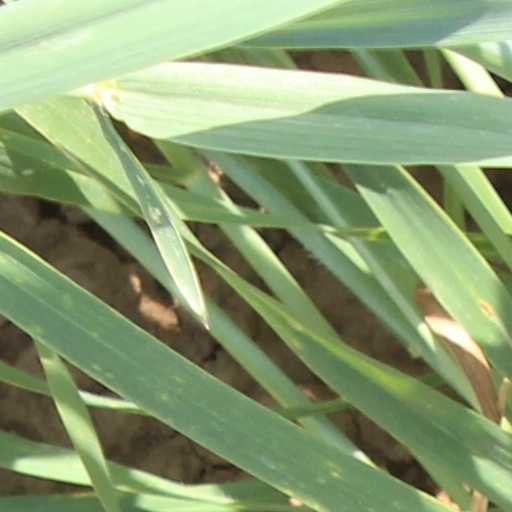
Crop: wheat